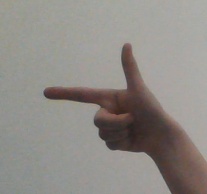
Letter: yaa